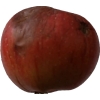
Label: Apple 17